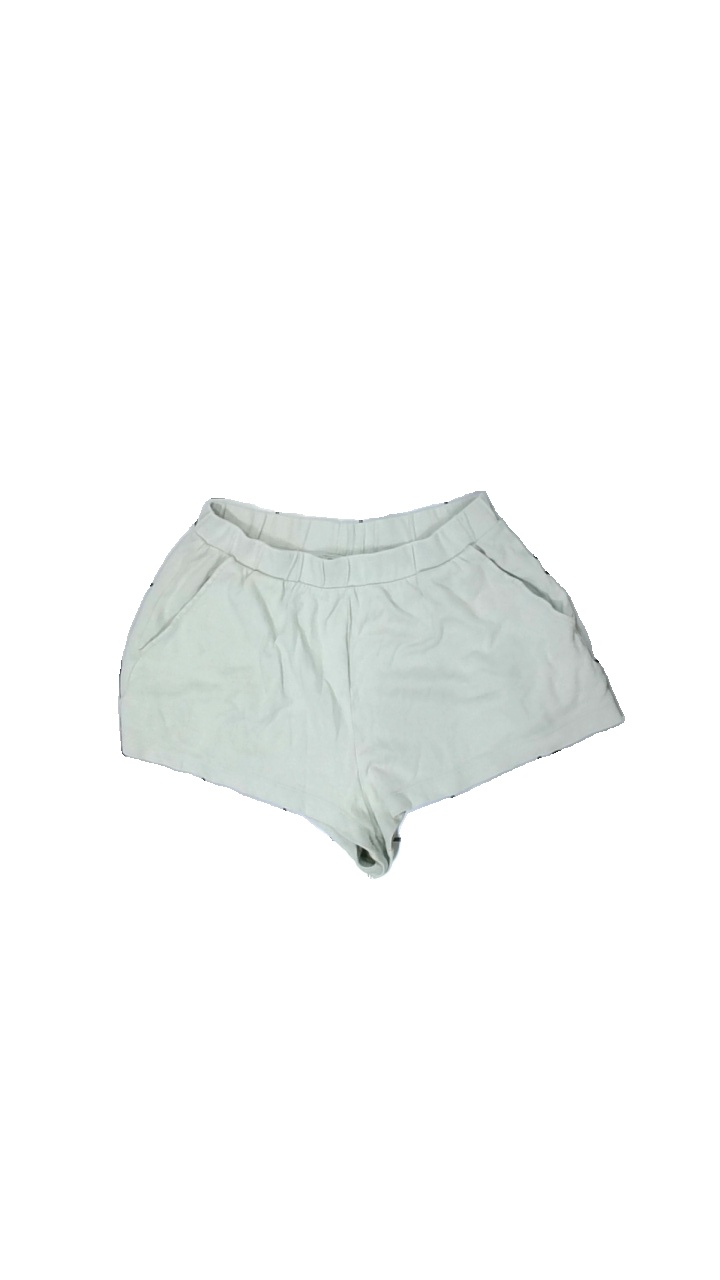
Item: Shorts (Ladies)
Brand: H&m
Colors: Green
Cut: Regular
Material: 100% cotton
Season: All
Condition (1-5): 3
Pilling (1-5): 2
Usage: Recycle
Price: <50